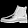
Label: Ankle boot